Blanching (cooking)

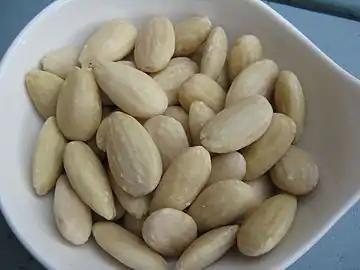
Blanched almonds

Fruit, vegetable, and nut peeling is also important in food processing. When almonds or pistachios are blanched, the skin of the nut (botanically the seed coat surrounding the embryo) softens and can be easily removed later. Steam peeling produces less environmental pollution and peeling losses, as compared to chemical or manual peeling processes.